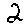
Label: 2